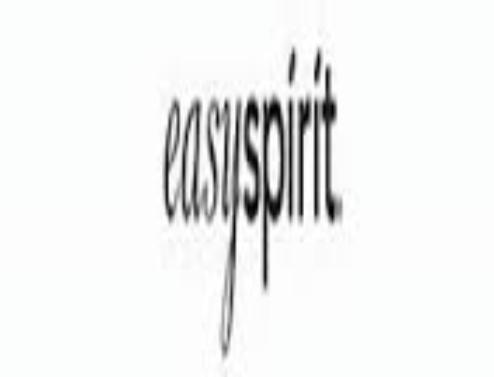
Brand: Easy Spirit
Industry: Clothes